Elizaveta Shanaeva

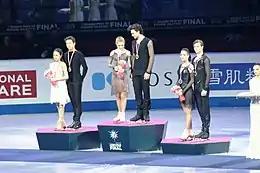
Shanaeva and Naryzhnyy at the 2019-2020 ISU Junior Grand Prix Final (on the right)

Returning to the Junior Grand Prix, Shanaeva/Naryzhnyy won their first JGP gold medal in September at the 2019 JGP France in Courchevel. Three weeks later, they won a second gold medal at the 2019 JGP Russia in Chelyabinsk. With these results, they qualified for the 2019–20 ISU Junior Grand Prix Final in Torino. Shanaeva/Naryzhnyy placed third in the rhythm dance there, with her describing them as "quite happy" with their performance. They were also third in the free dance, despite Naryzhnyy missing a twizzle level, and won the bronze medal.